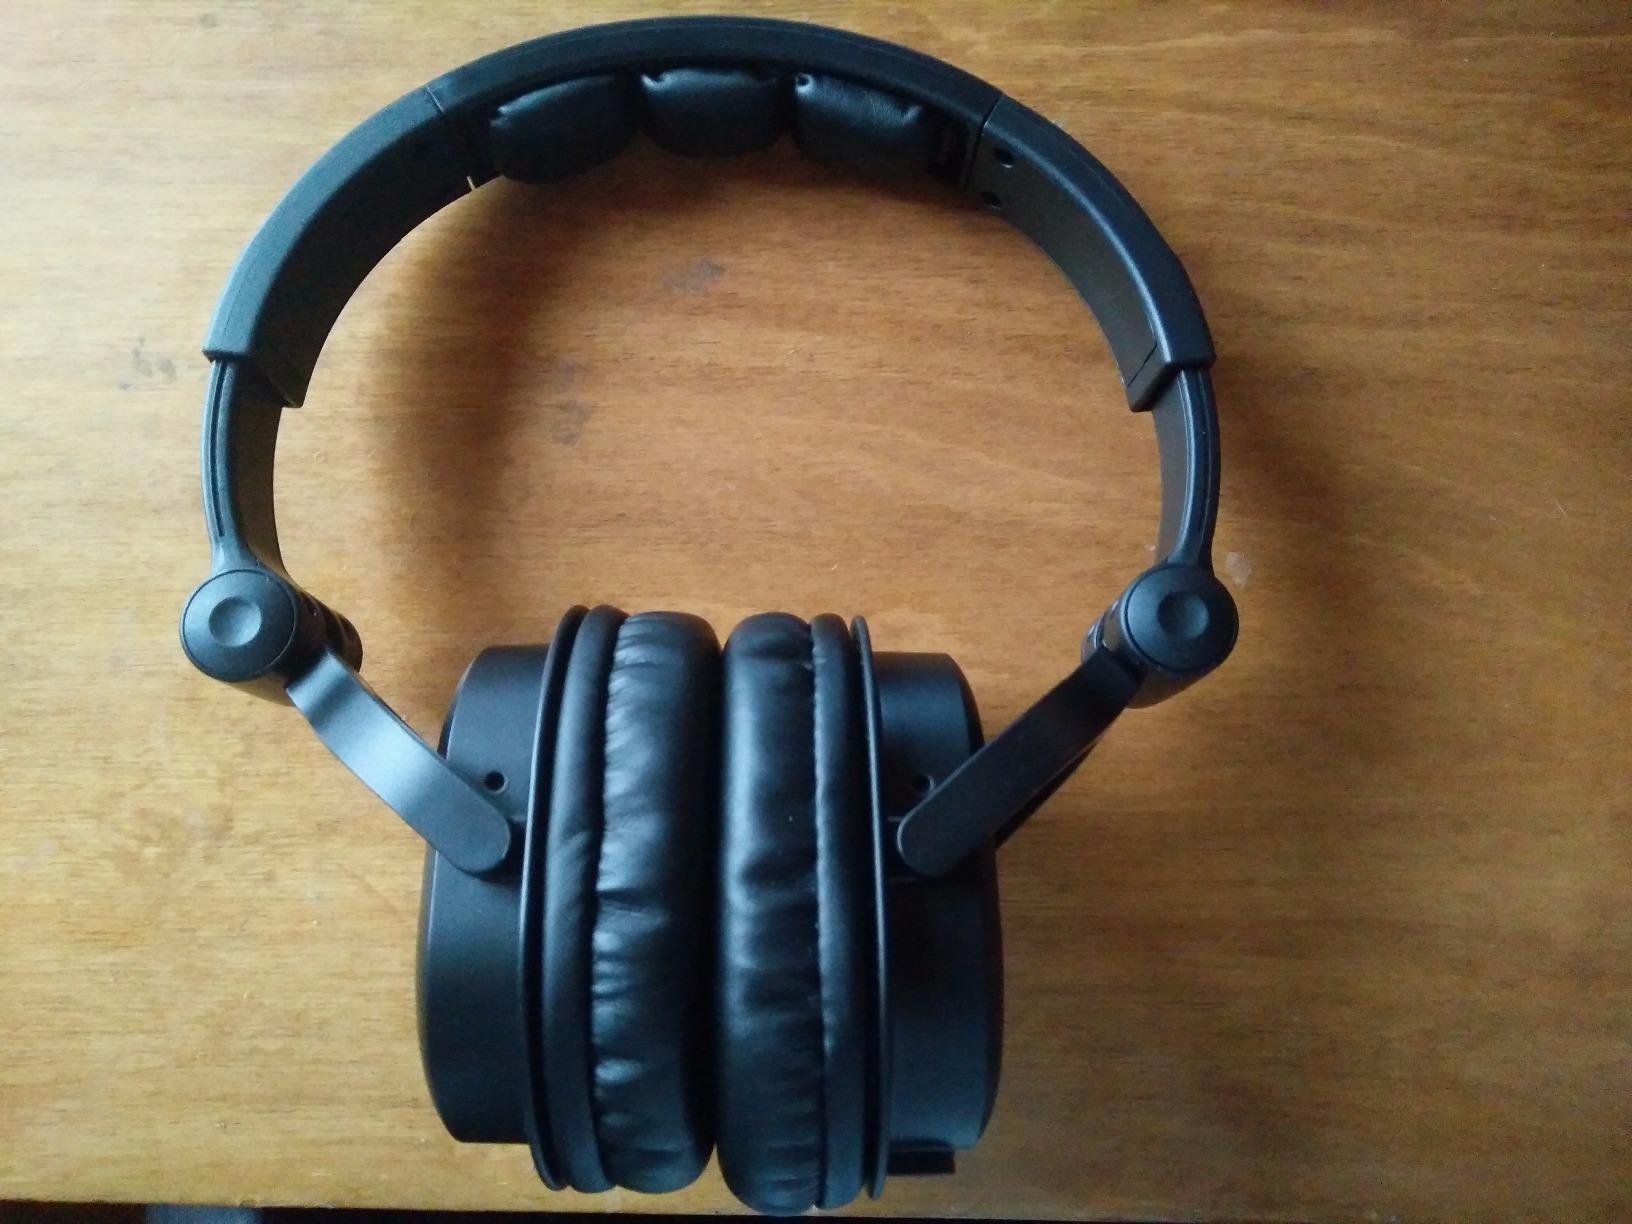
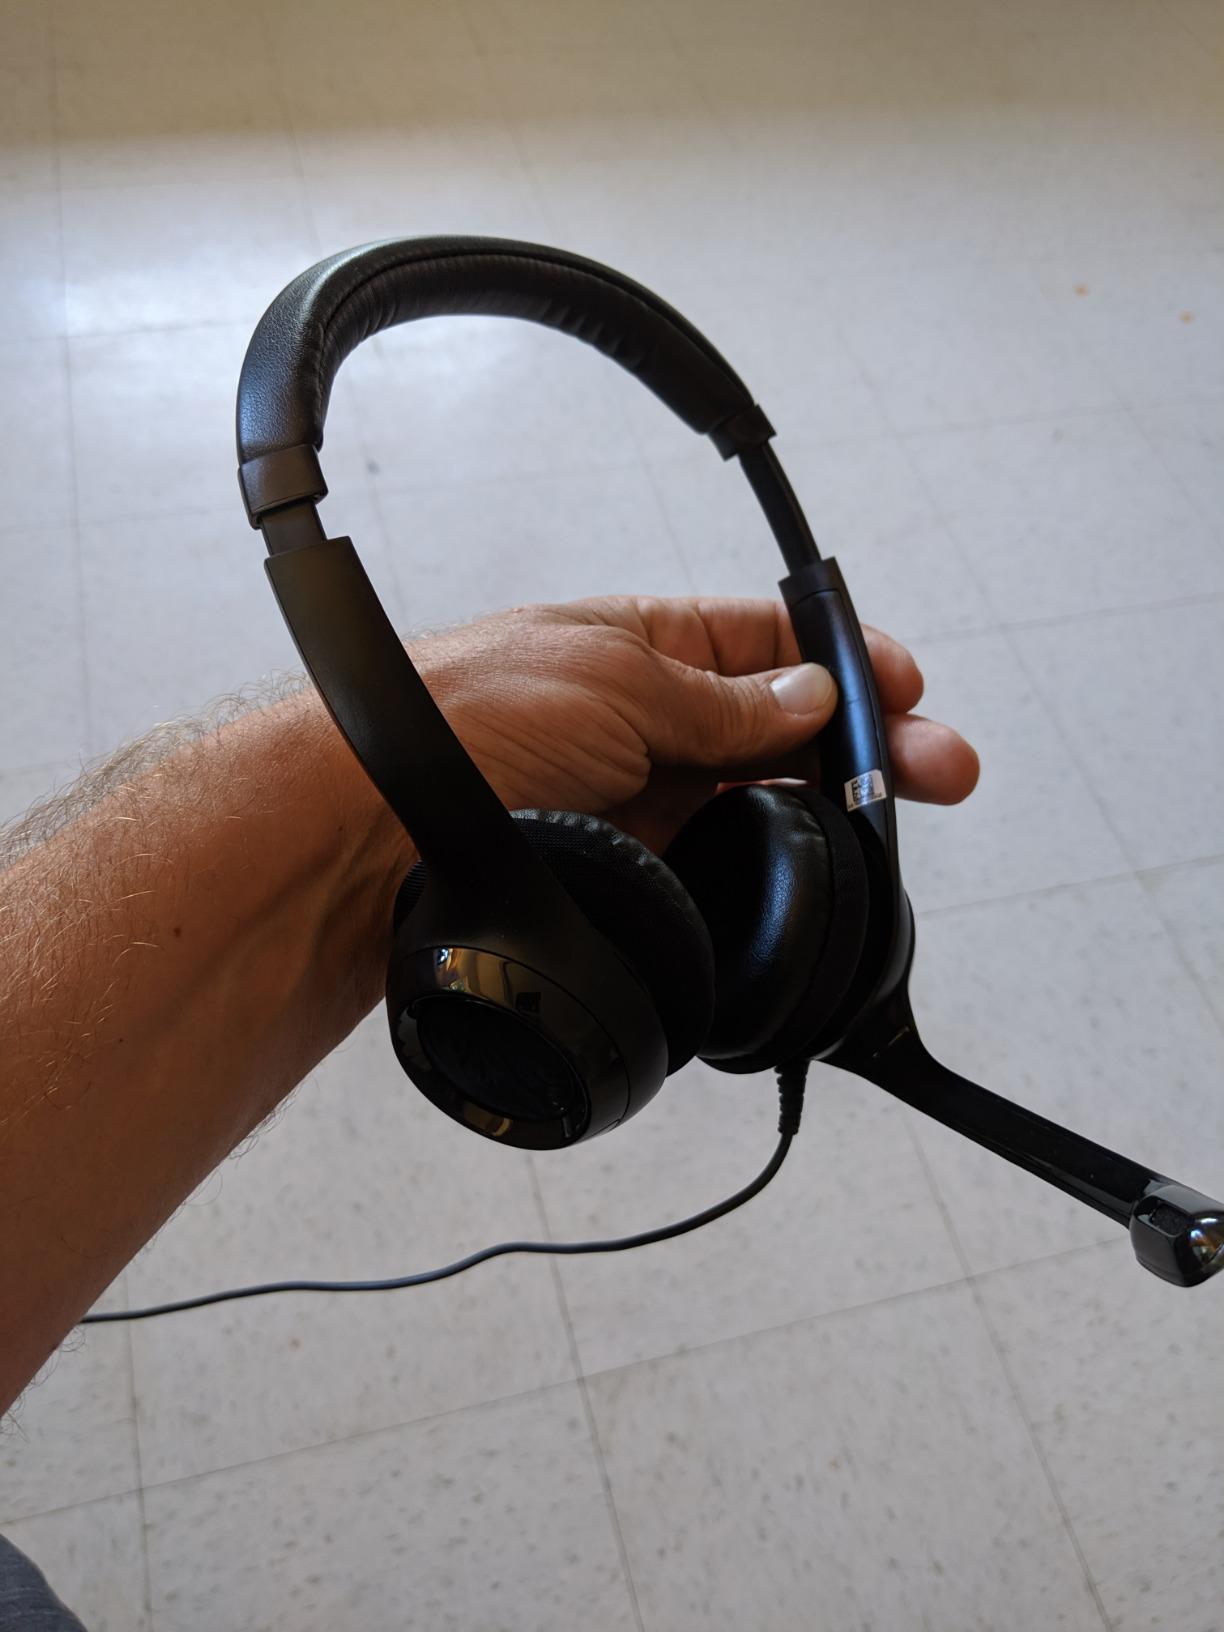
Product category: headphones
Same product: no